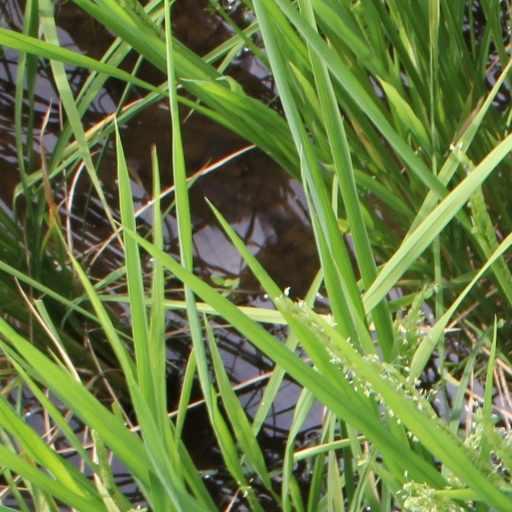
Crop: rice